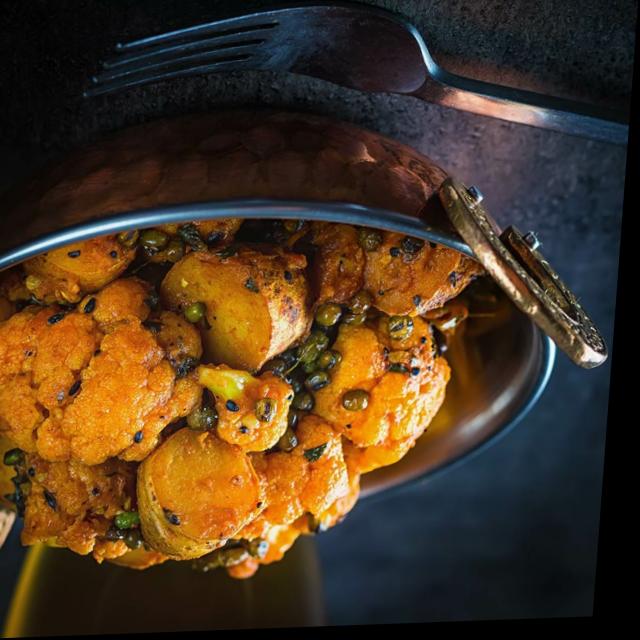
Dish: aloo_gobi